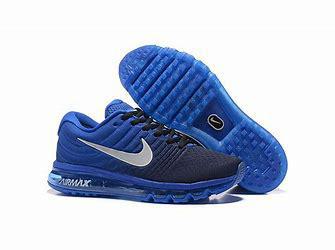
Brand: Nike
Model: Air Max 2017